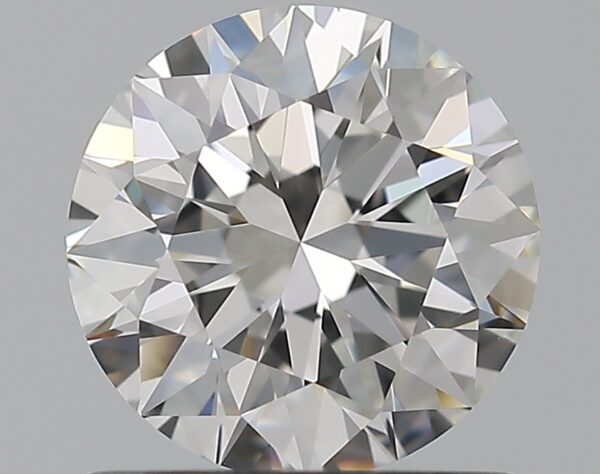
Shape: round
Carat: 1.01
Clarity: VVS2
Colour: G
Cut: EX
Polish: EX
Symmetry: EX
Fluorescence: N
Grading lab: GIA
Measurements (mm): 6.43 x 6.47 x 3.99